Watan (film)

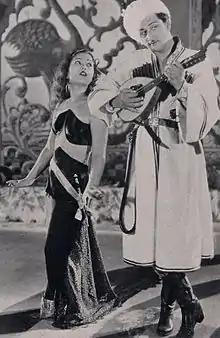
Sitara Devi and Kumar in "Watan"

Watan is a 1938 Indian costume drama film directed by Mehboob Khan. Produced by Sagar Films (Sagar Movietone), the film had story by Mehboob Khan and Wajahat Mirza. The cast of the film included Kumar (Syed Ali Hasan Zaidi), Bibbo (Ishrat Sultana), Maya Banerjee, Yakub Lala, Sitara Devi and Kayam Ali. The story set in Central Asia, based on the De-Cossackization policy, involving the Bolsheviks and Cossacks with the Cossacks fight for independence which was a symbolic reference to the independence from British rule in India at that time. It also incorporated a romantic triangle involving Kumar, Bibbo and Sitara Devi.